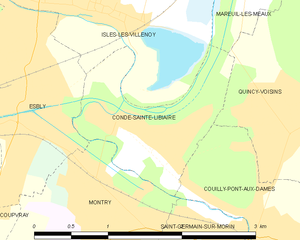
Carte des communes françaises Condé-Sainte-Libiaire